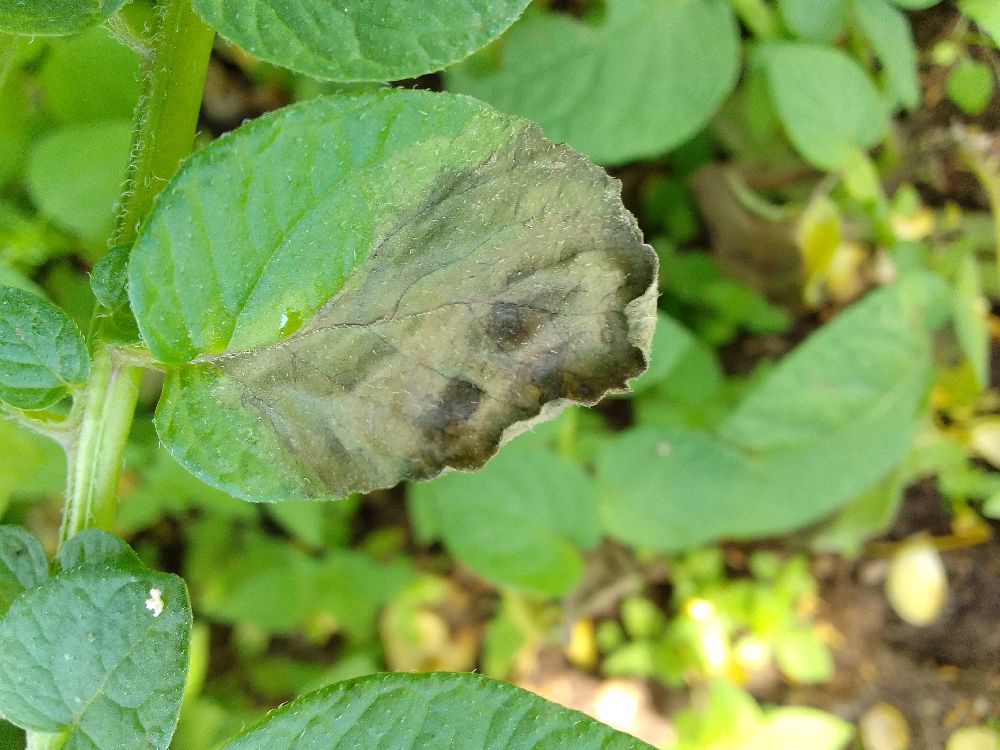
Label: Late blight